USS St. Louis (CL-49)

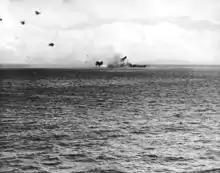
"St. Louis" hit by a "kamikaze" off Leyte, 27 November 1944

By 12 July, "St. Louis"s unit had by then been re-designated to either Task Force 18 or 36.1 At that time, the unit consisted of "St. Louis", "Honolulu", and the light cruiser of the Royal New Zealand Navy, along with Destroyer Squadrons 21 and 12; it was still commanded by Ainsworth. The unit embarked on another patrol that evening, departing Tulagi at 17:00 on 12 July. Ainsworth sent his ships to general quarters at around 23:00. The Japanese supply convoy in the area that Ainsworth hoped to intercept was equipped with radar-detection equipment, and had already picked up Allied radar signals. Shortly after 01:00 on 13 July, the Allies encountered the Japanese force commanded by Rear Admiral Shunji Isaki, which was composed of the light cruiser and five destroyers, escorting a group of four destroyer-transports.